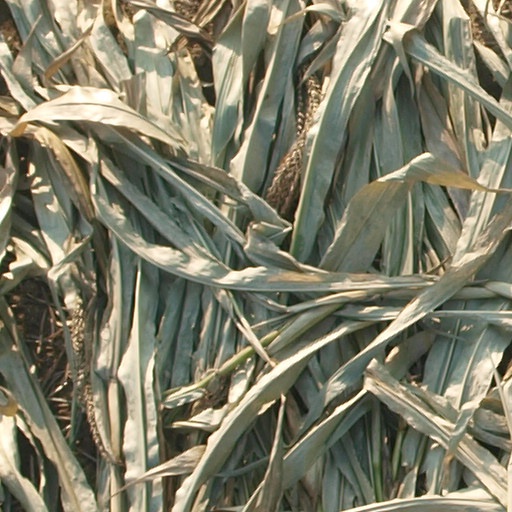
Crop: maize; corn